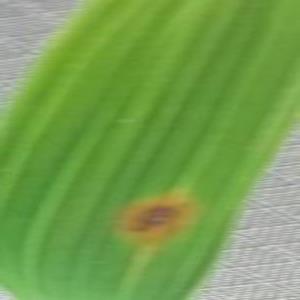
Disease: Brownspot